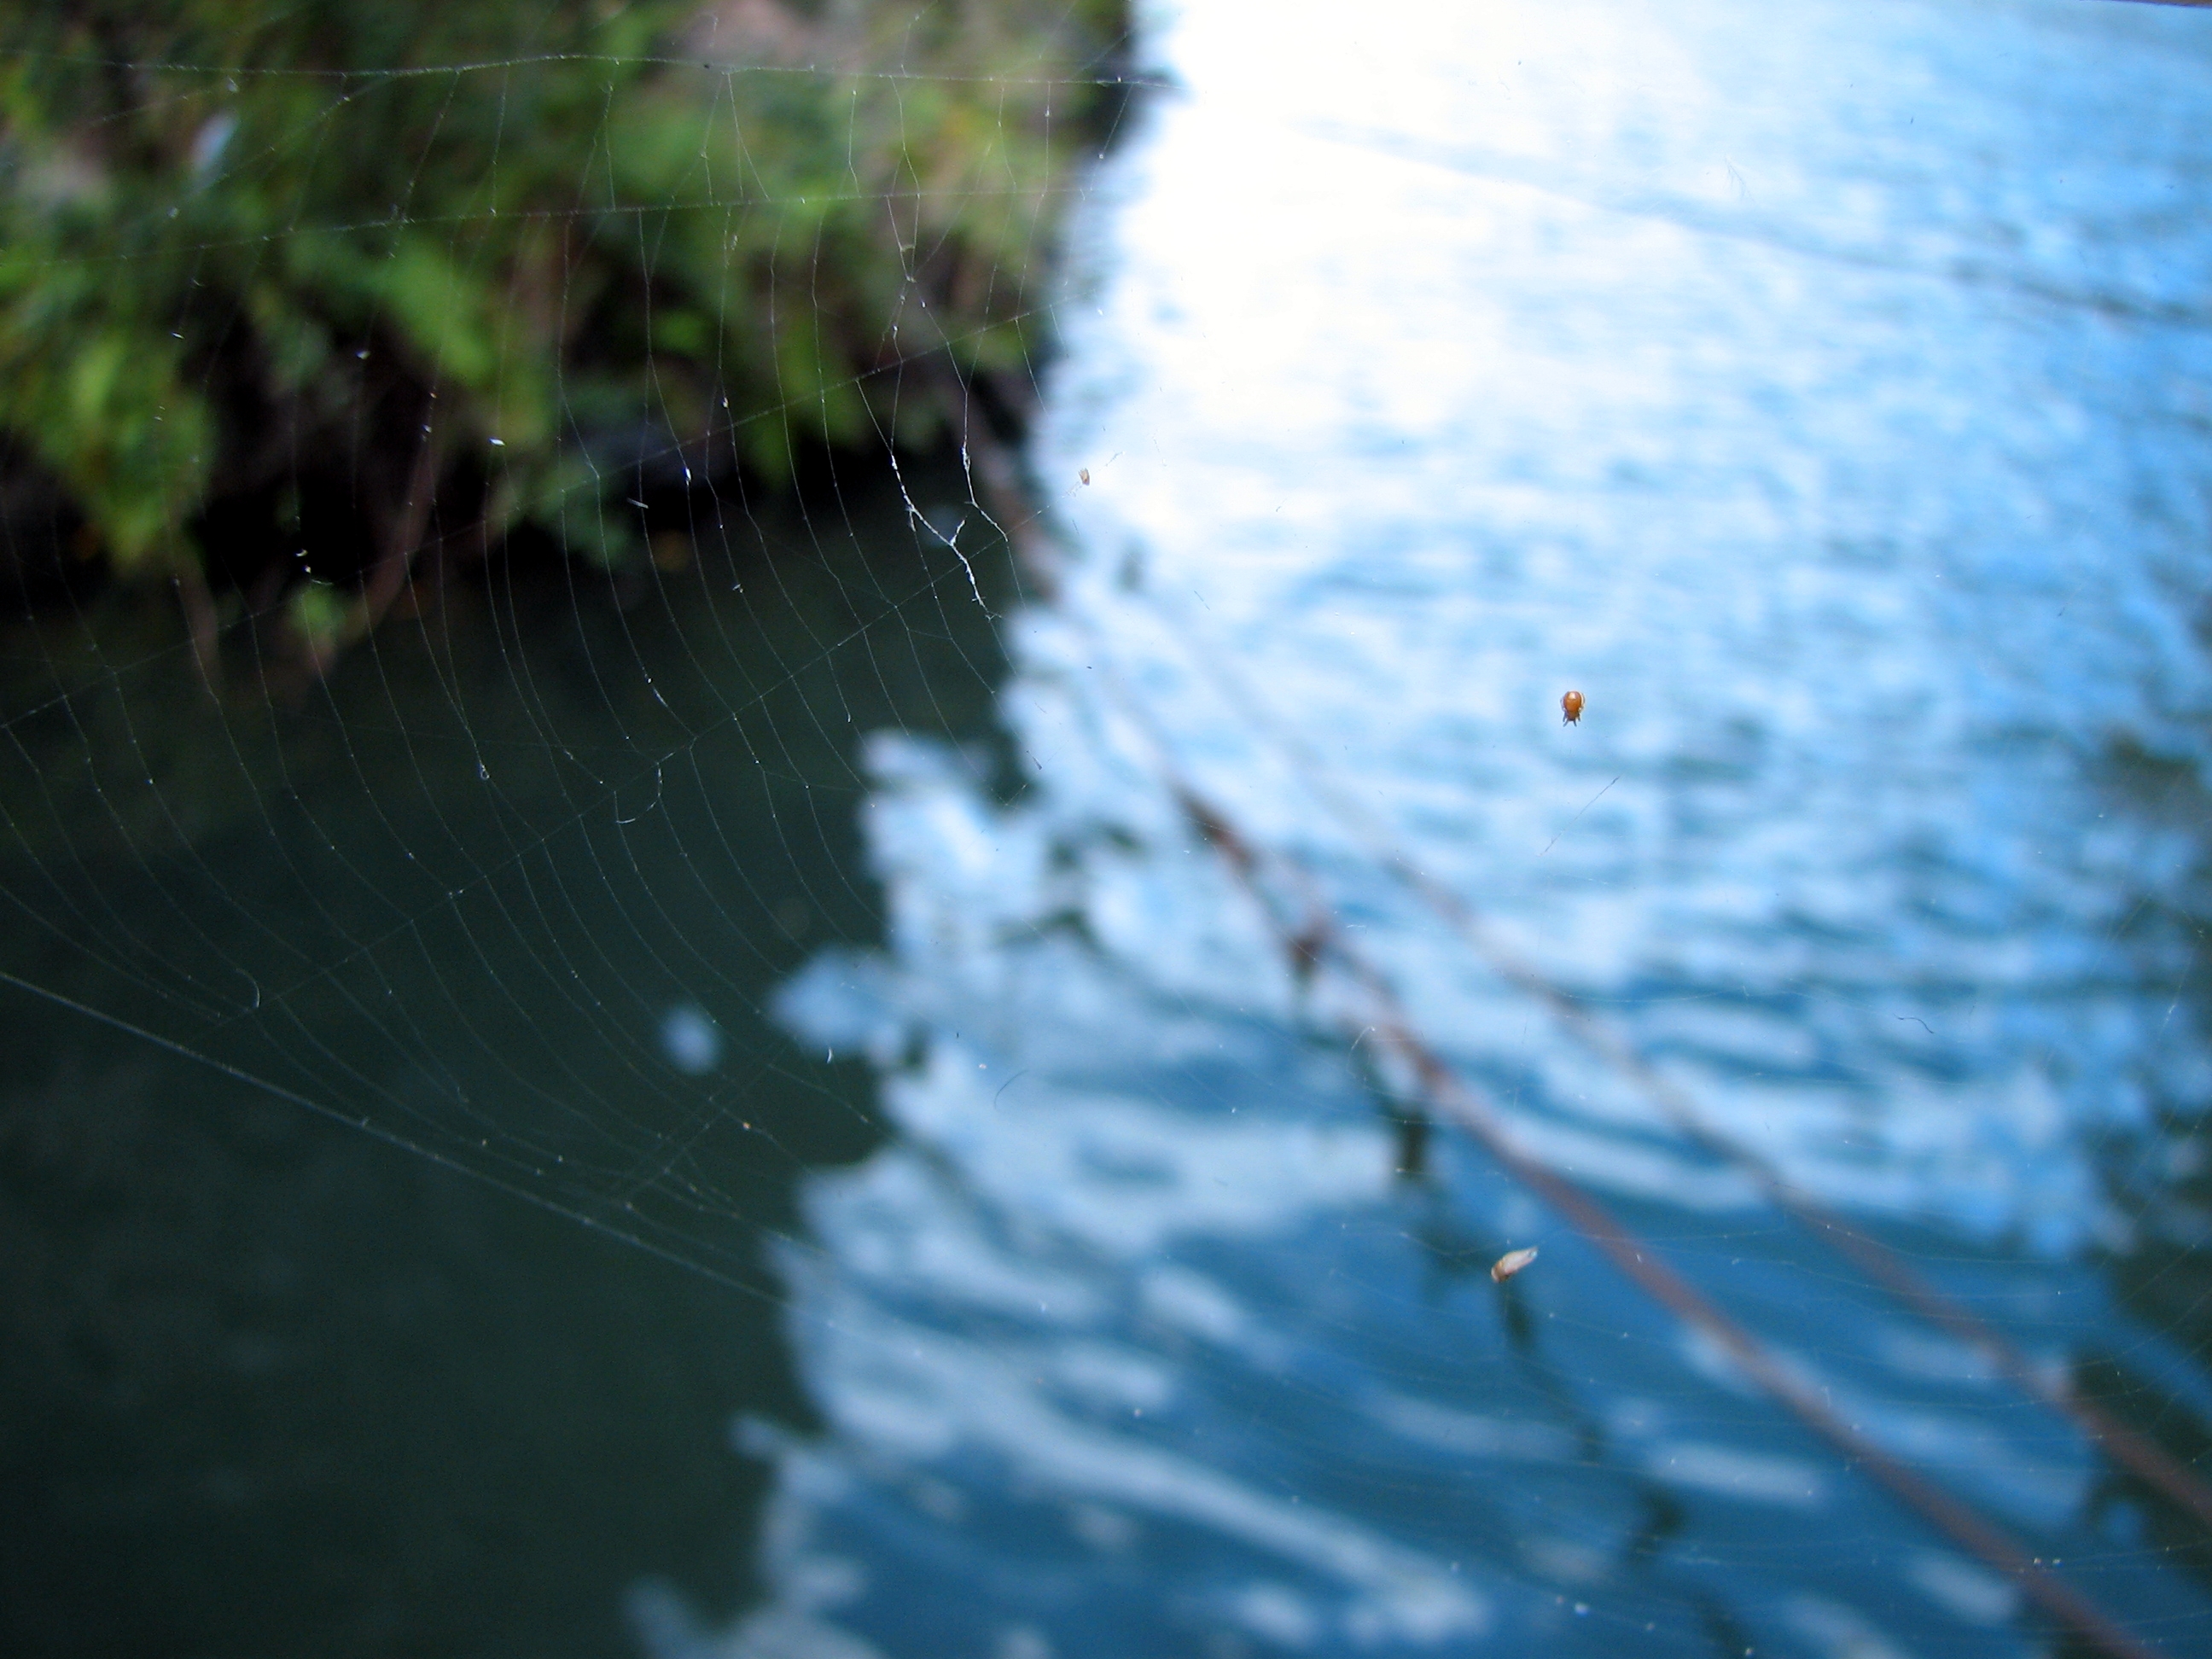
sea, water, nature, grass, sunlight, leaf, wave, pier, river, reflection, bug, blue, rio, wide, alagoas, sergipe, rios ofrancisco